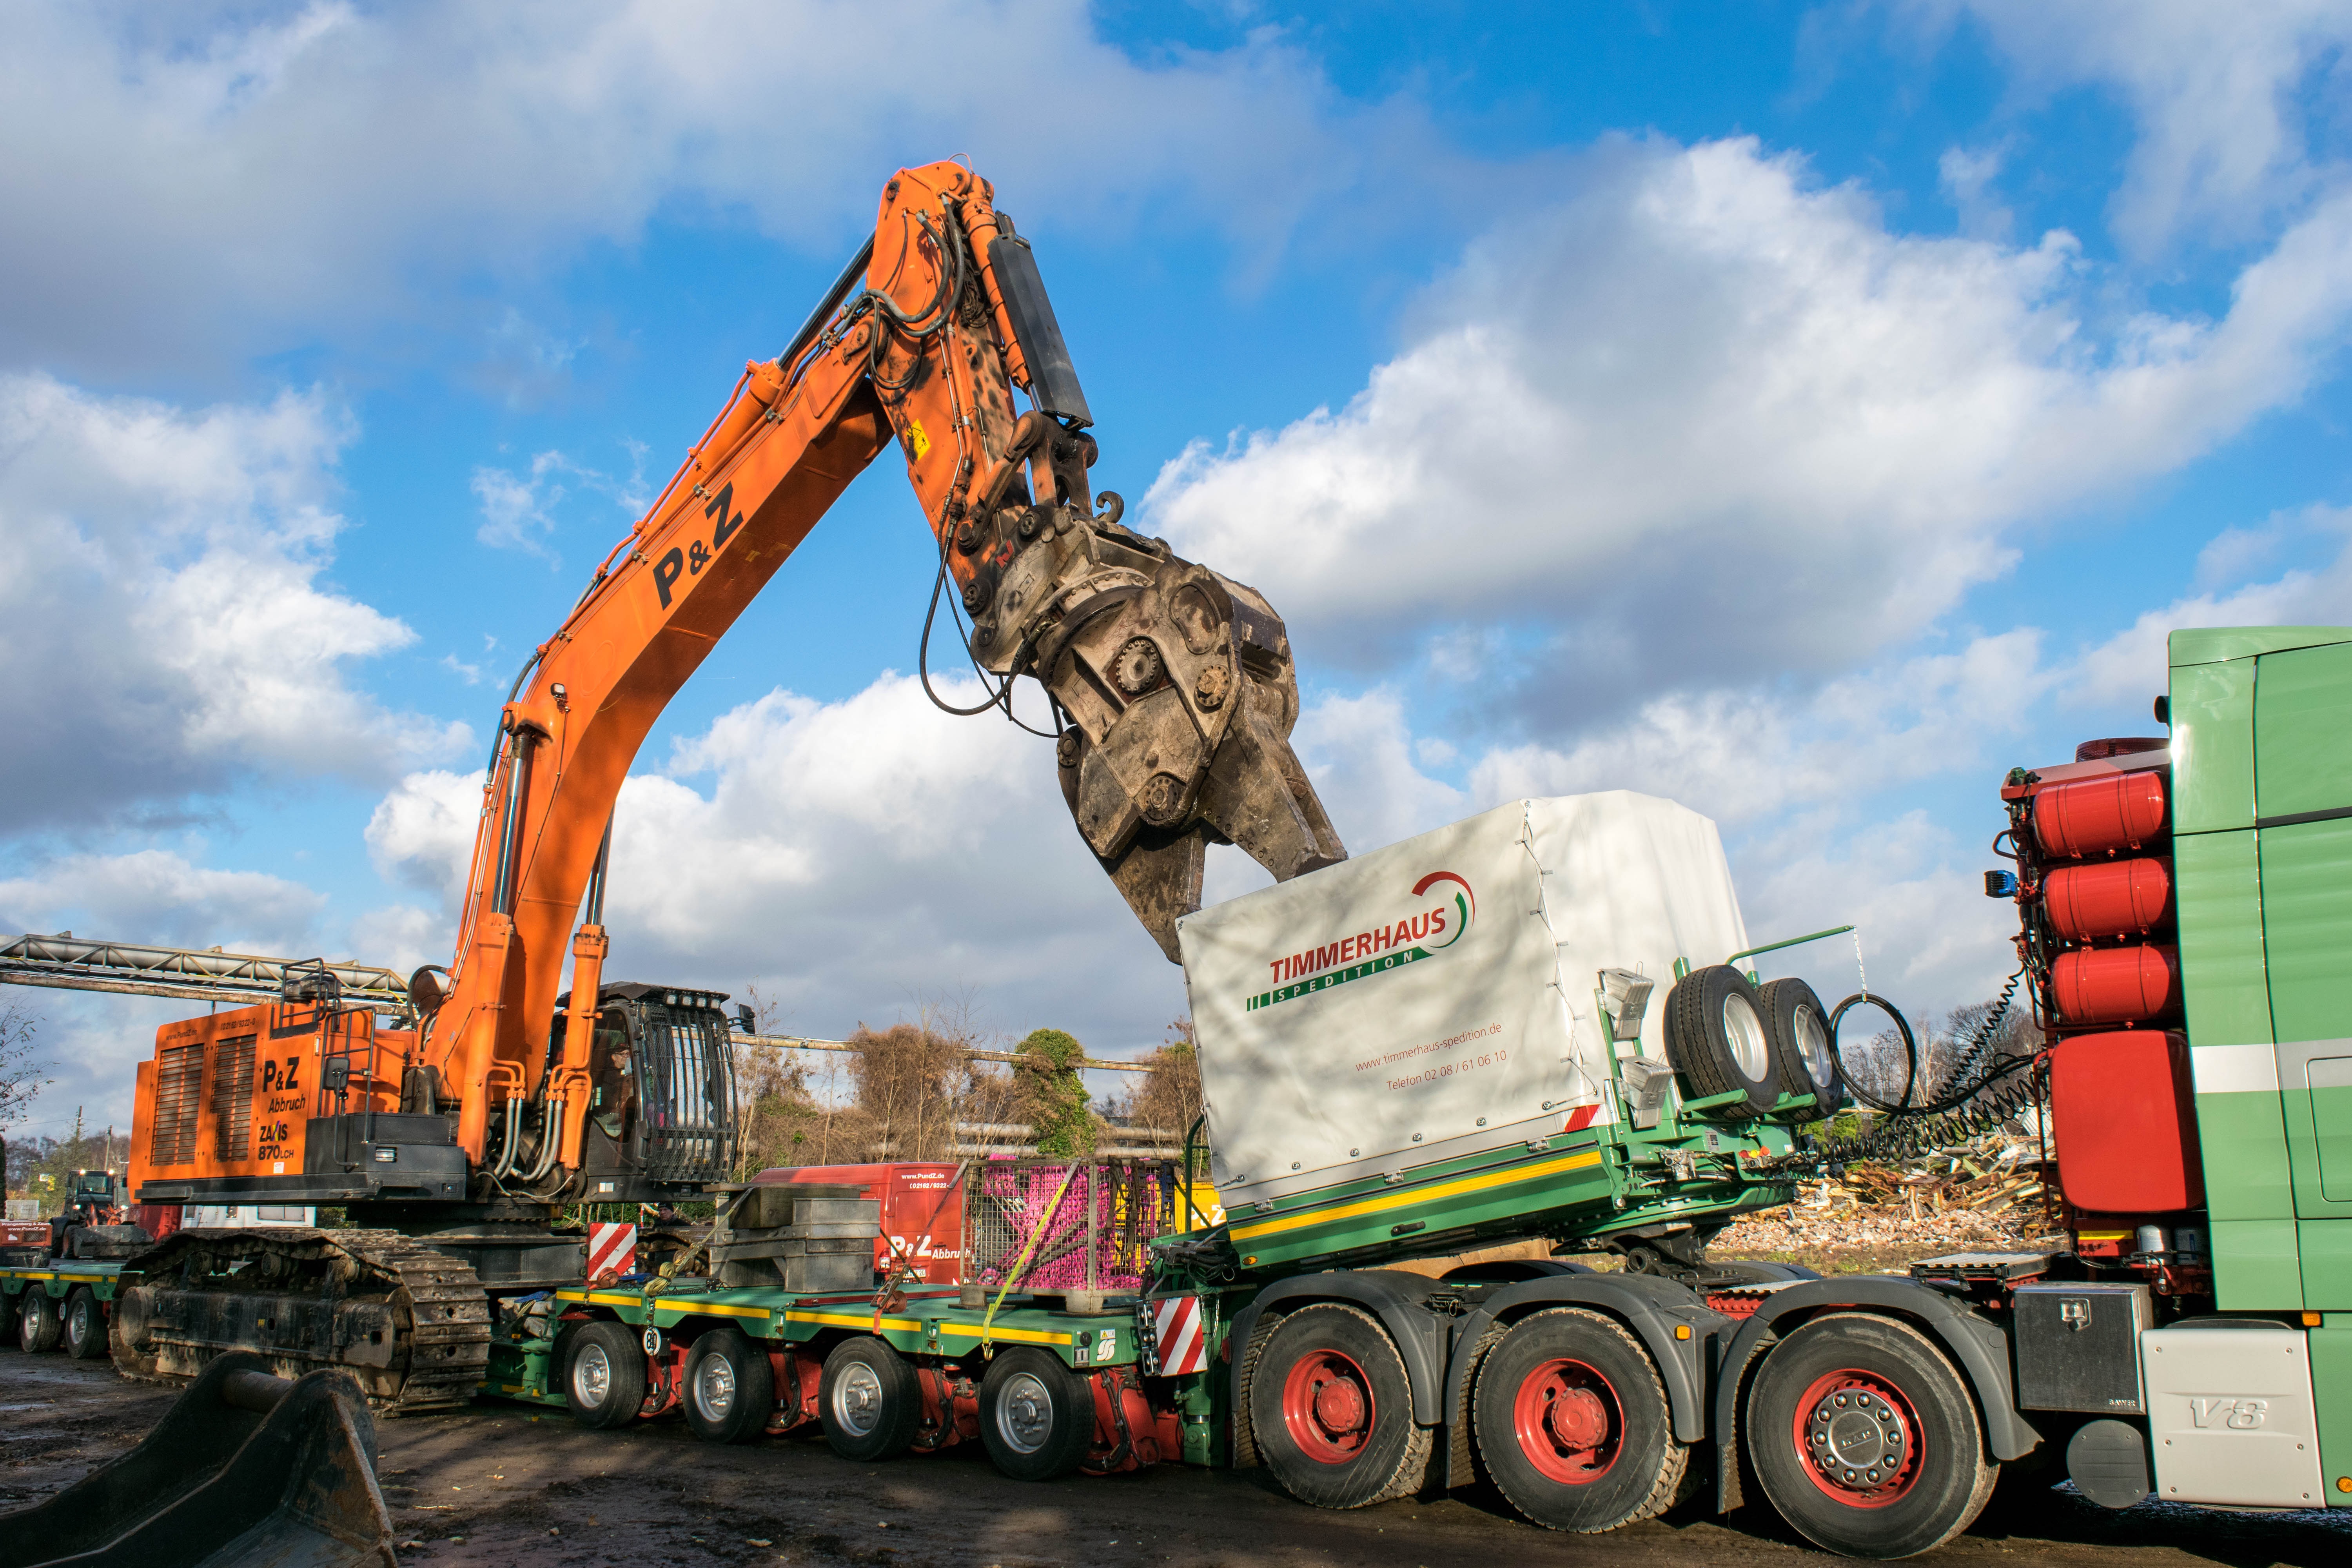
transport, truck, vehicle, machine, excavators, tons, scissors, logistics, construction machine, axes, construction equipment, heavy transport